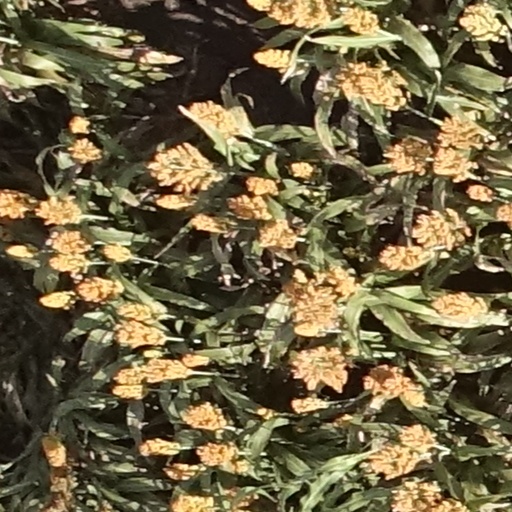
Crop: sorghum